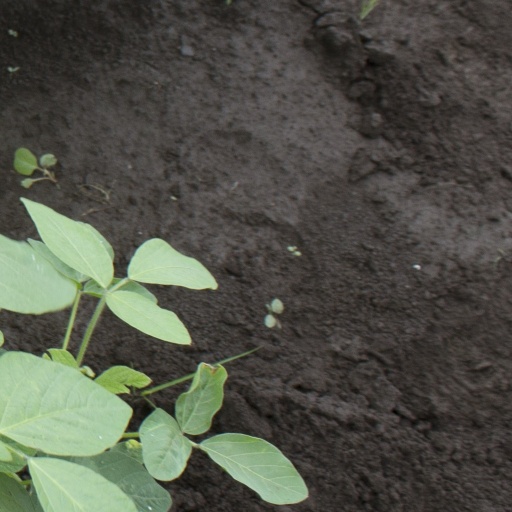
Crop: soybean